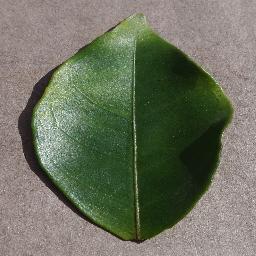
Label: Orange___Haunglongbing_(Citrus_greening)